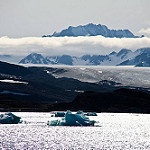
Scene: Outdoor